Charles David Keeling

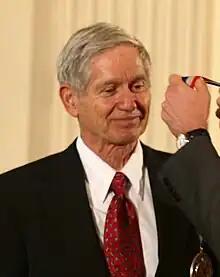
Keeling receives the Medal of Science in 2001.

Charles David Keeling (April 20, 1928June 20, 2005) was an American scientist whose recording of carbon dioxide at the Mauna Loa Observatory confirmed Svante Arrhenius's proposition (1896) of the possibility of anthropogenic contribution to the greenhouse effect and global warming, by documenting the steadily rising carbon dioxide levels. The Keeling Curve measures the progressive buildup of carbon dioxide, a greenhouse gas, in the atmosphere.